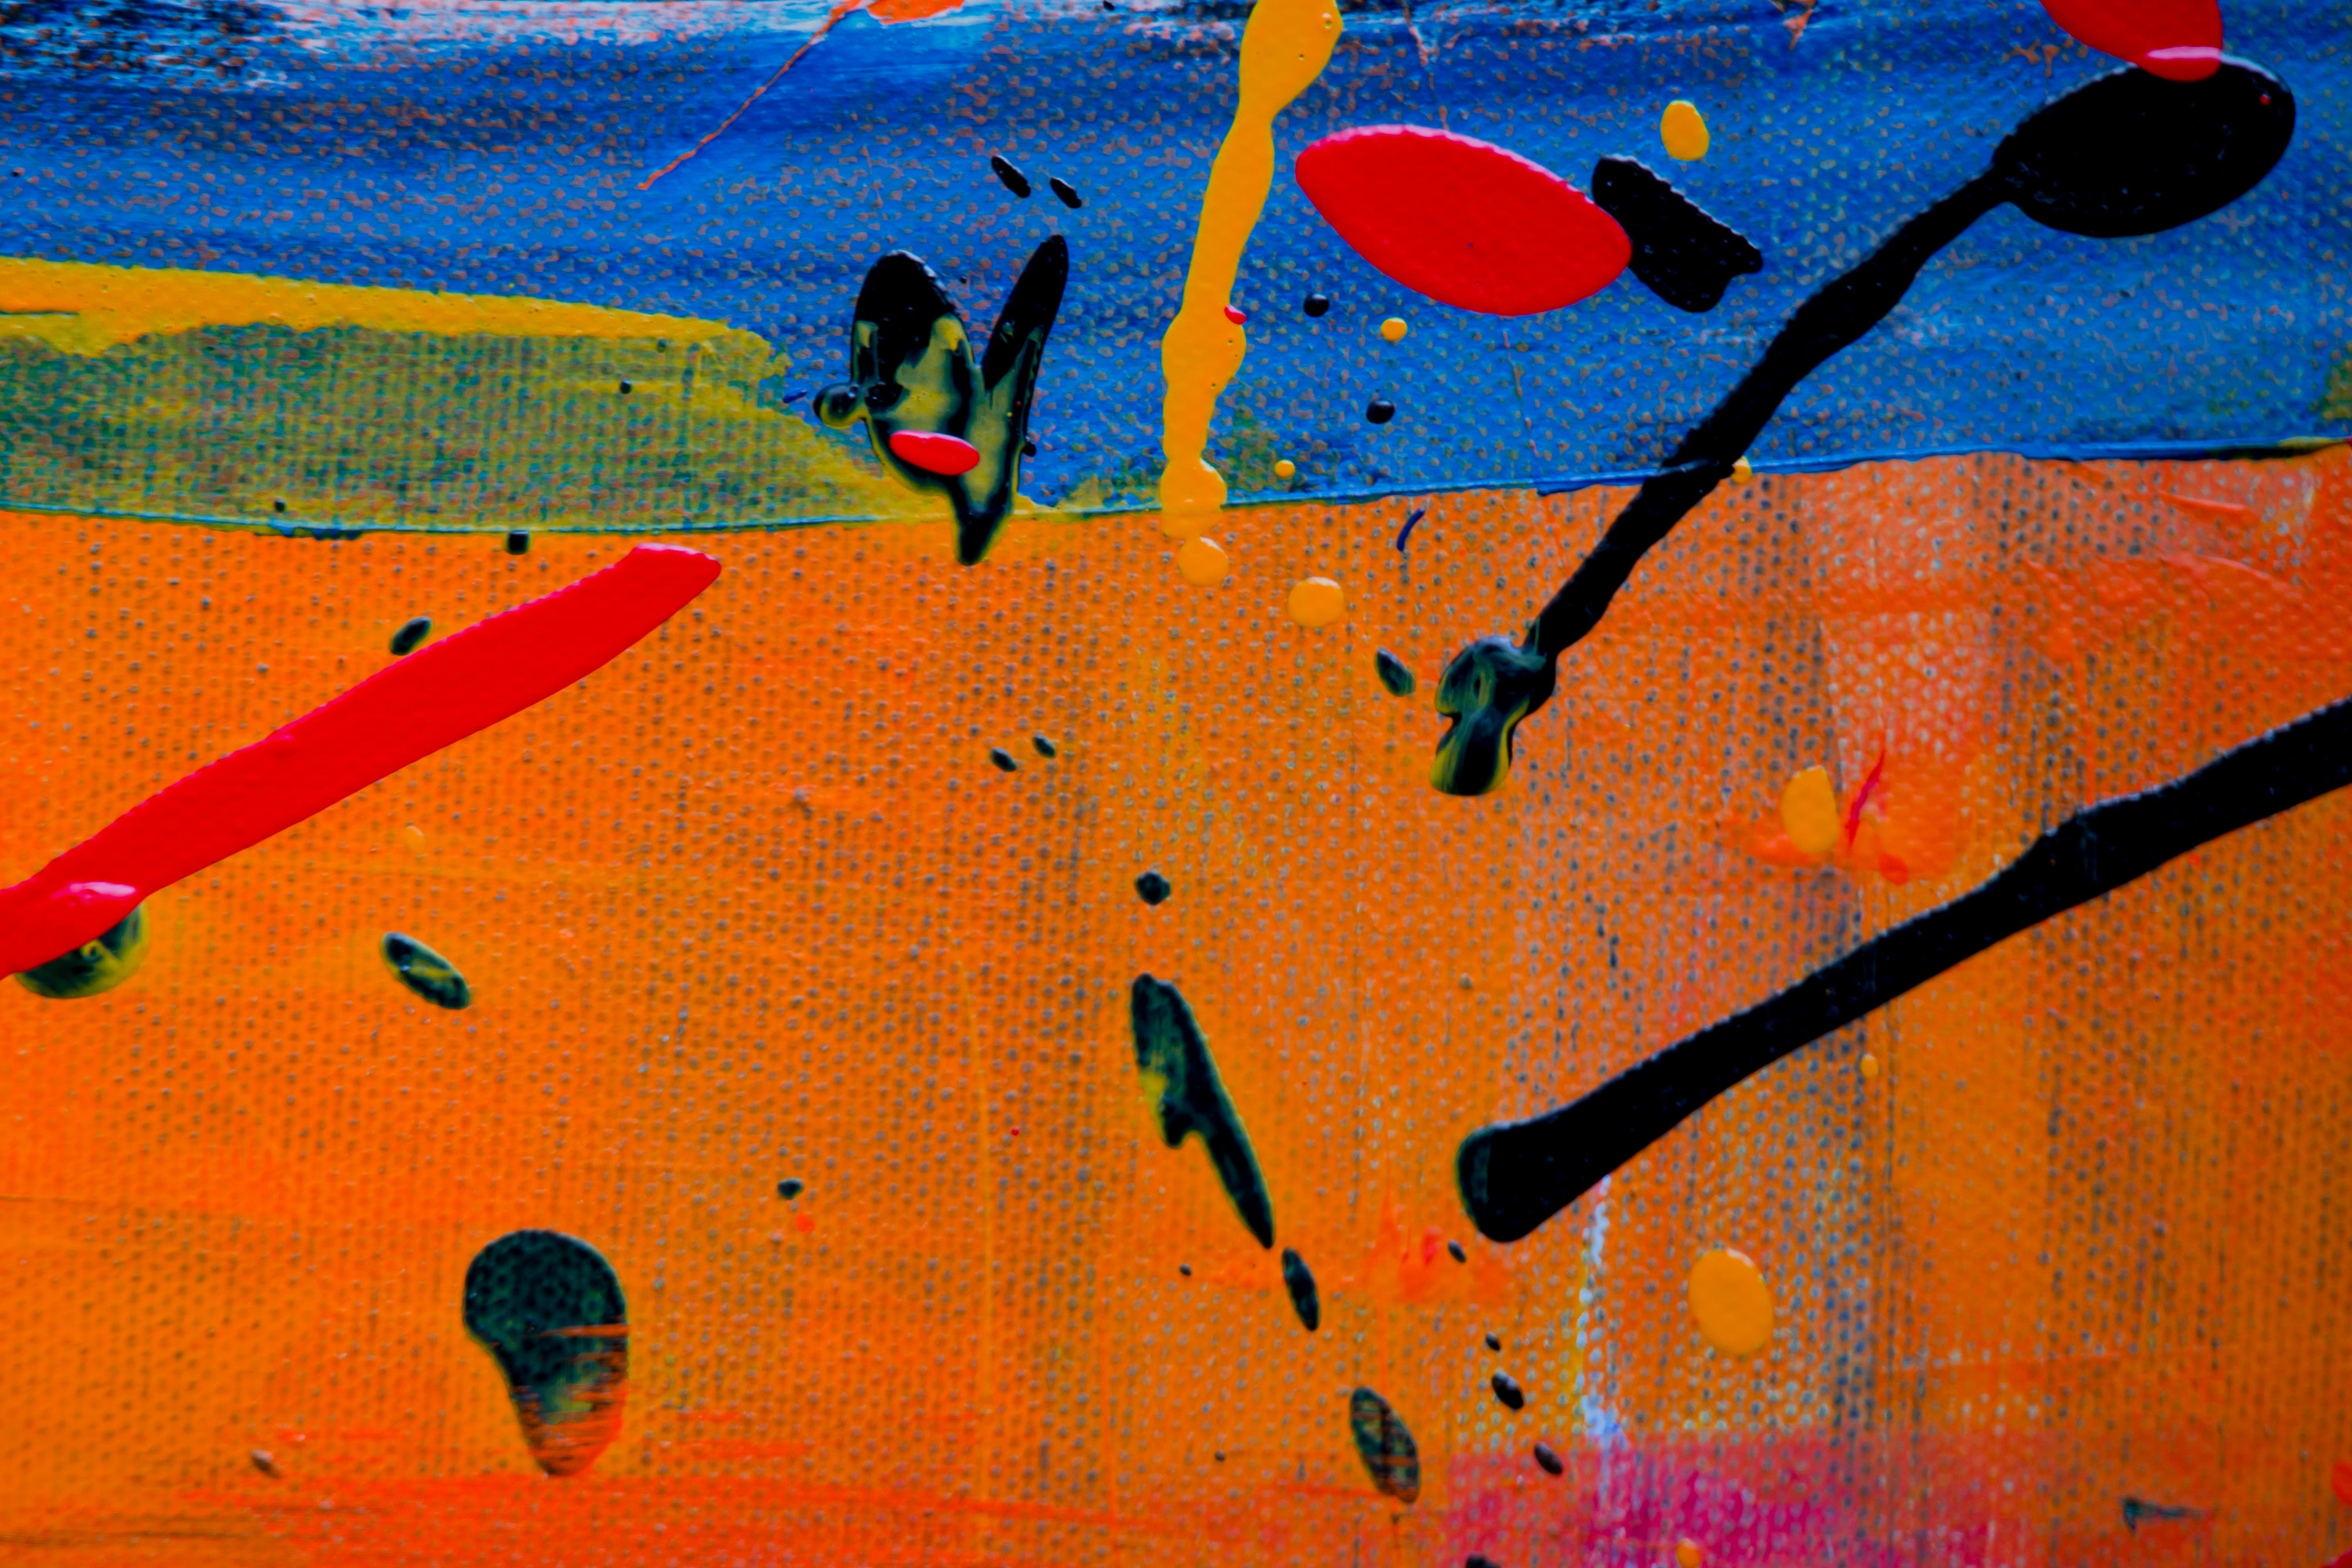
blue, orange, line, acrylic paint, visual arts, art, modern art, painting, paint, Colorfulness, graphic design, space, graphics